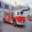
Label: truck